Crystal Peak Dolomite

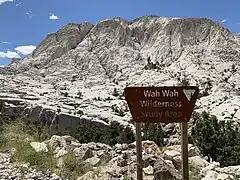

The Crystal Peak Dolomite is a geologic formation in the Wah Wah Mountains of western Utah. It preserves fossils dating to the Middle Ordovician period.